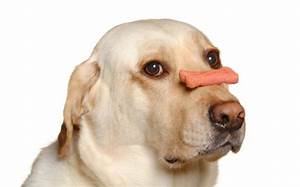
Label: dog